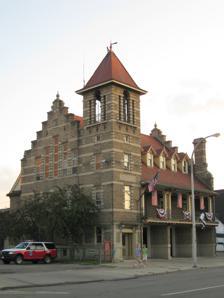
Building: Cortland Fire Headquarters
Country: United States of America
Year built: 1914
Historic fire station in New York State, US United States historic place Cortland Fire Headquarters U.S. National Register of Historic Places New York State Register of Historic Places Cortland Fire Headquarters, August 2009 Show map of New York Show map of the United States Location 21 Court St., Cortland, New York Coordinates 42°35′57″N 76°10′46″W / 42.59917°N 76.17944°W / 42.59917; -76.17944 Area less than one acre Built 1914 Architect Sackett & Park NRHP reference No. 74001229 NYSRHP No. 02340.000007 Significant dates Added to NRHP July 12, 1974 Designated NYSRHP June 23, 1980 Cortland Fire Headquarters is a historic fire station located at Cortland in Cortland County, New York .  It is a three-story, predominantly rectangular structure, consisting of stepped gables, square bell tower , yellow faced brick, and tiled roof, built in 1914.  The first floor houses fire apparatus, the second serves as quarters for firefighters, and the third is a meeting hall and training area, as well as the home for the special operations division. It was listed on the National Register of Historic Places in 1974. References